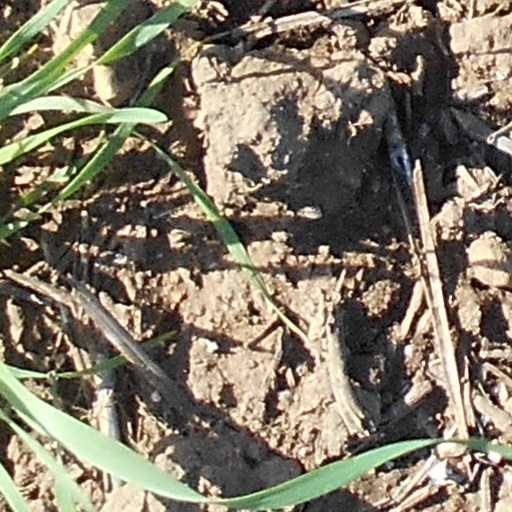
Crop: wheat